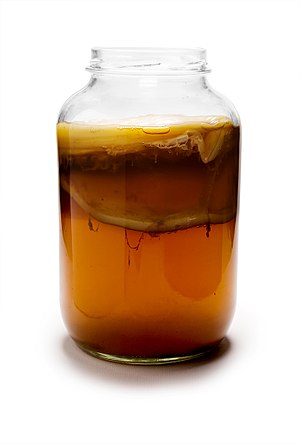
Kombucha
Kombucha med bakteriekulturen.
"Kombucha er gæret, let sprudlende sødlig sort eller grøn te med angiveligt sunde egenskaber. Kombucha er te gæret ved en ""symbiotisk 'koloni' af bakterier og gær"". De faktiske bidrag fra mikrobielle populationer i SCOBY-kulturer varierer, men gærkomponentet omfatter generelt Saccharomyces og andre arter, og en bakteriel komponent, der næsten altid indeholder Gluconacetobacter xylinus til at oxidere gær-produceret alkohol til eddikesyre og andre syrer.